Corminboeuf

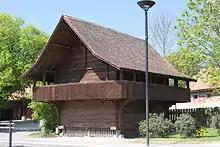
Grenier De La Ferme De Schaller

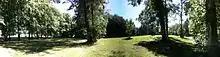
Parc «Bois Murat»

The Grenier De La Ferme De Schaller at Route Du Centre 4A and Parc «Bois Murat» are listed as Swiss heritage site of national significance.